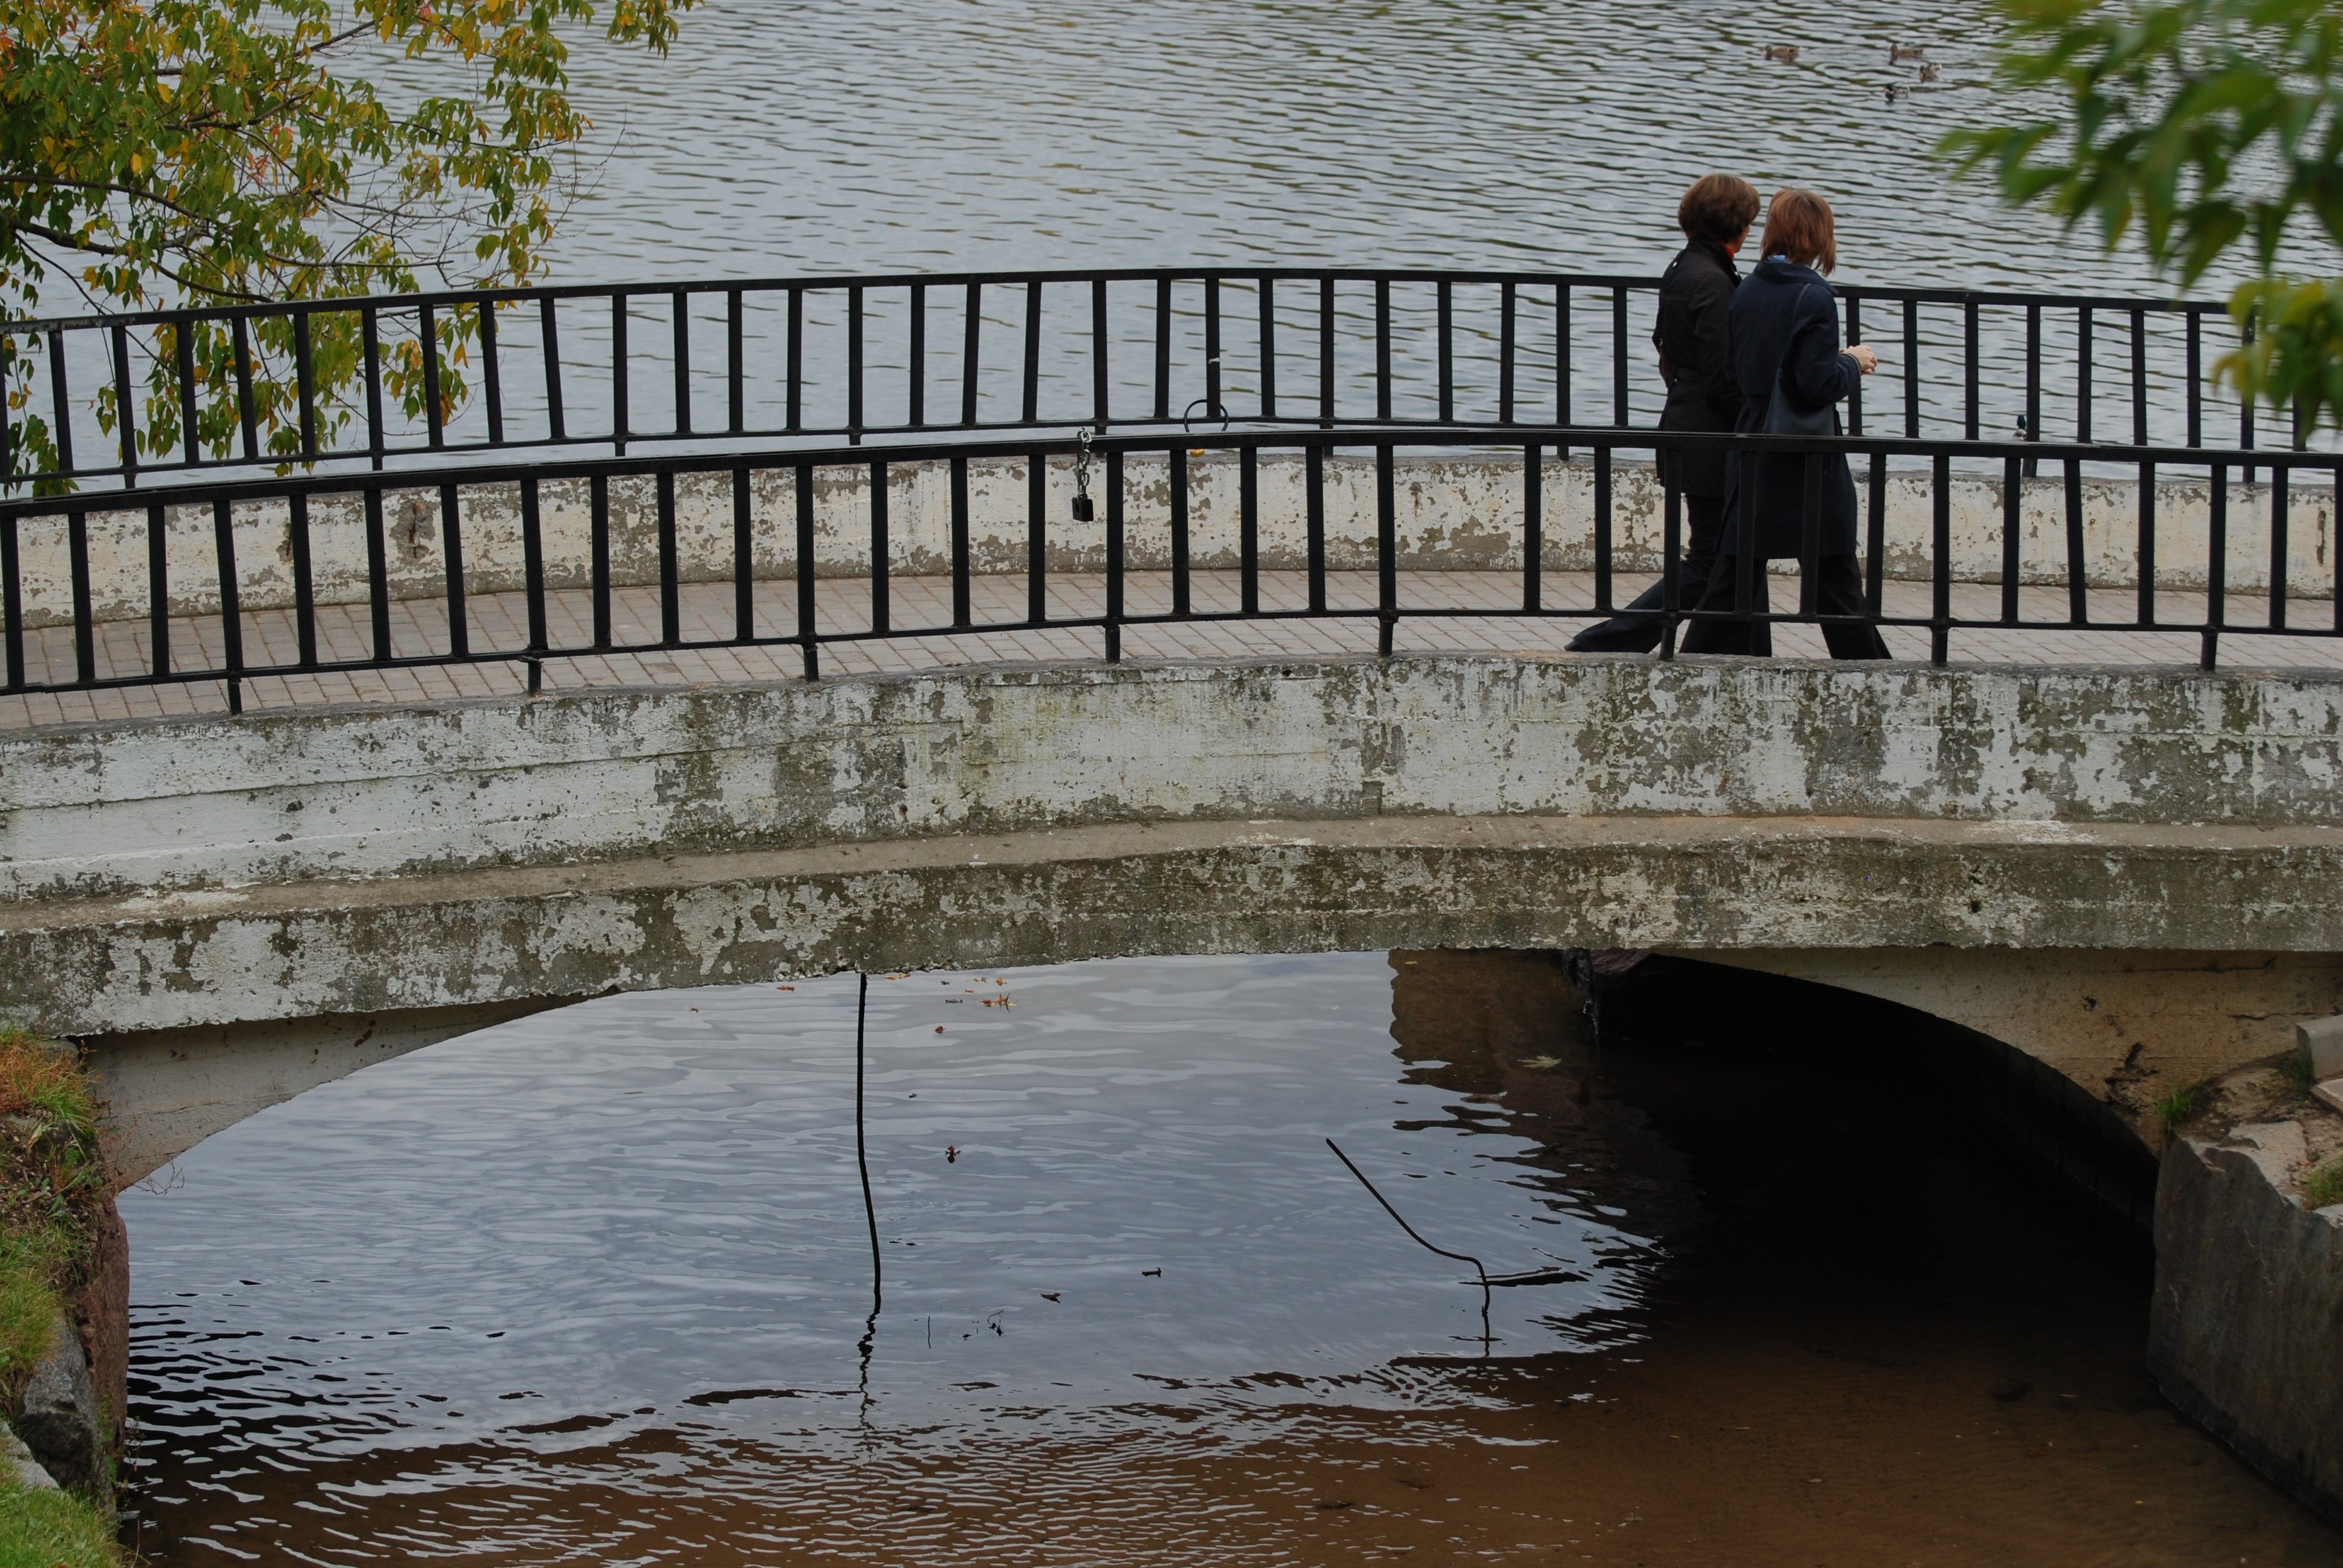
water, bridge, river, canal, reflection, reservoir, nikon, waterway, cool image, moscow, russia, d80, moskau, nikond80, moscou